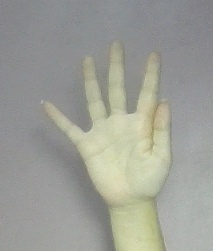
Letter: sheen